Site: brandenburg
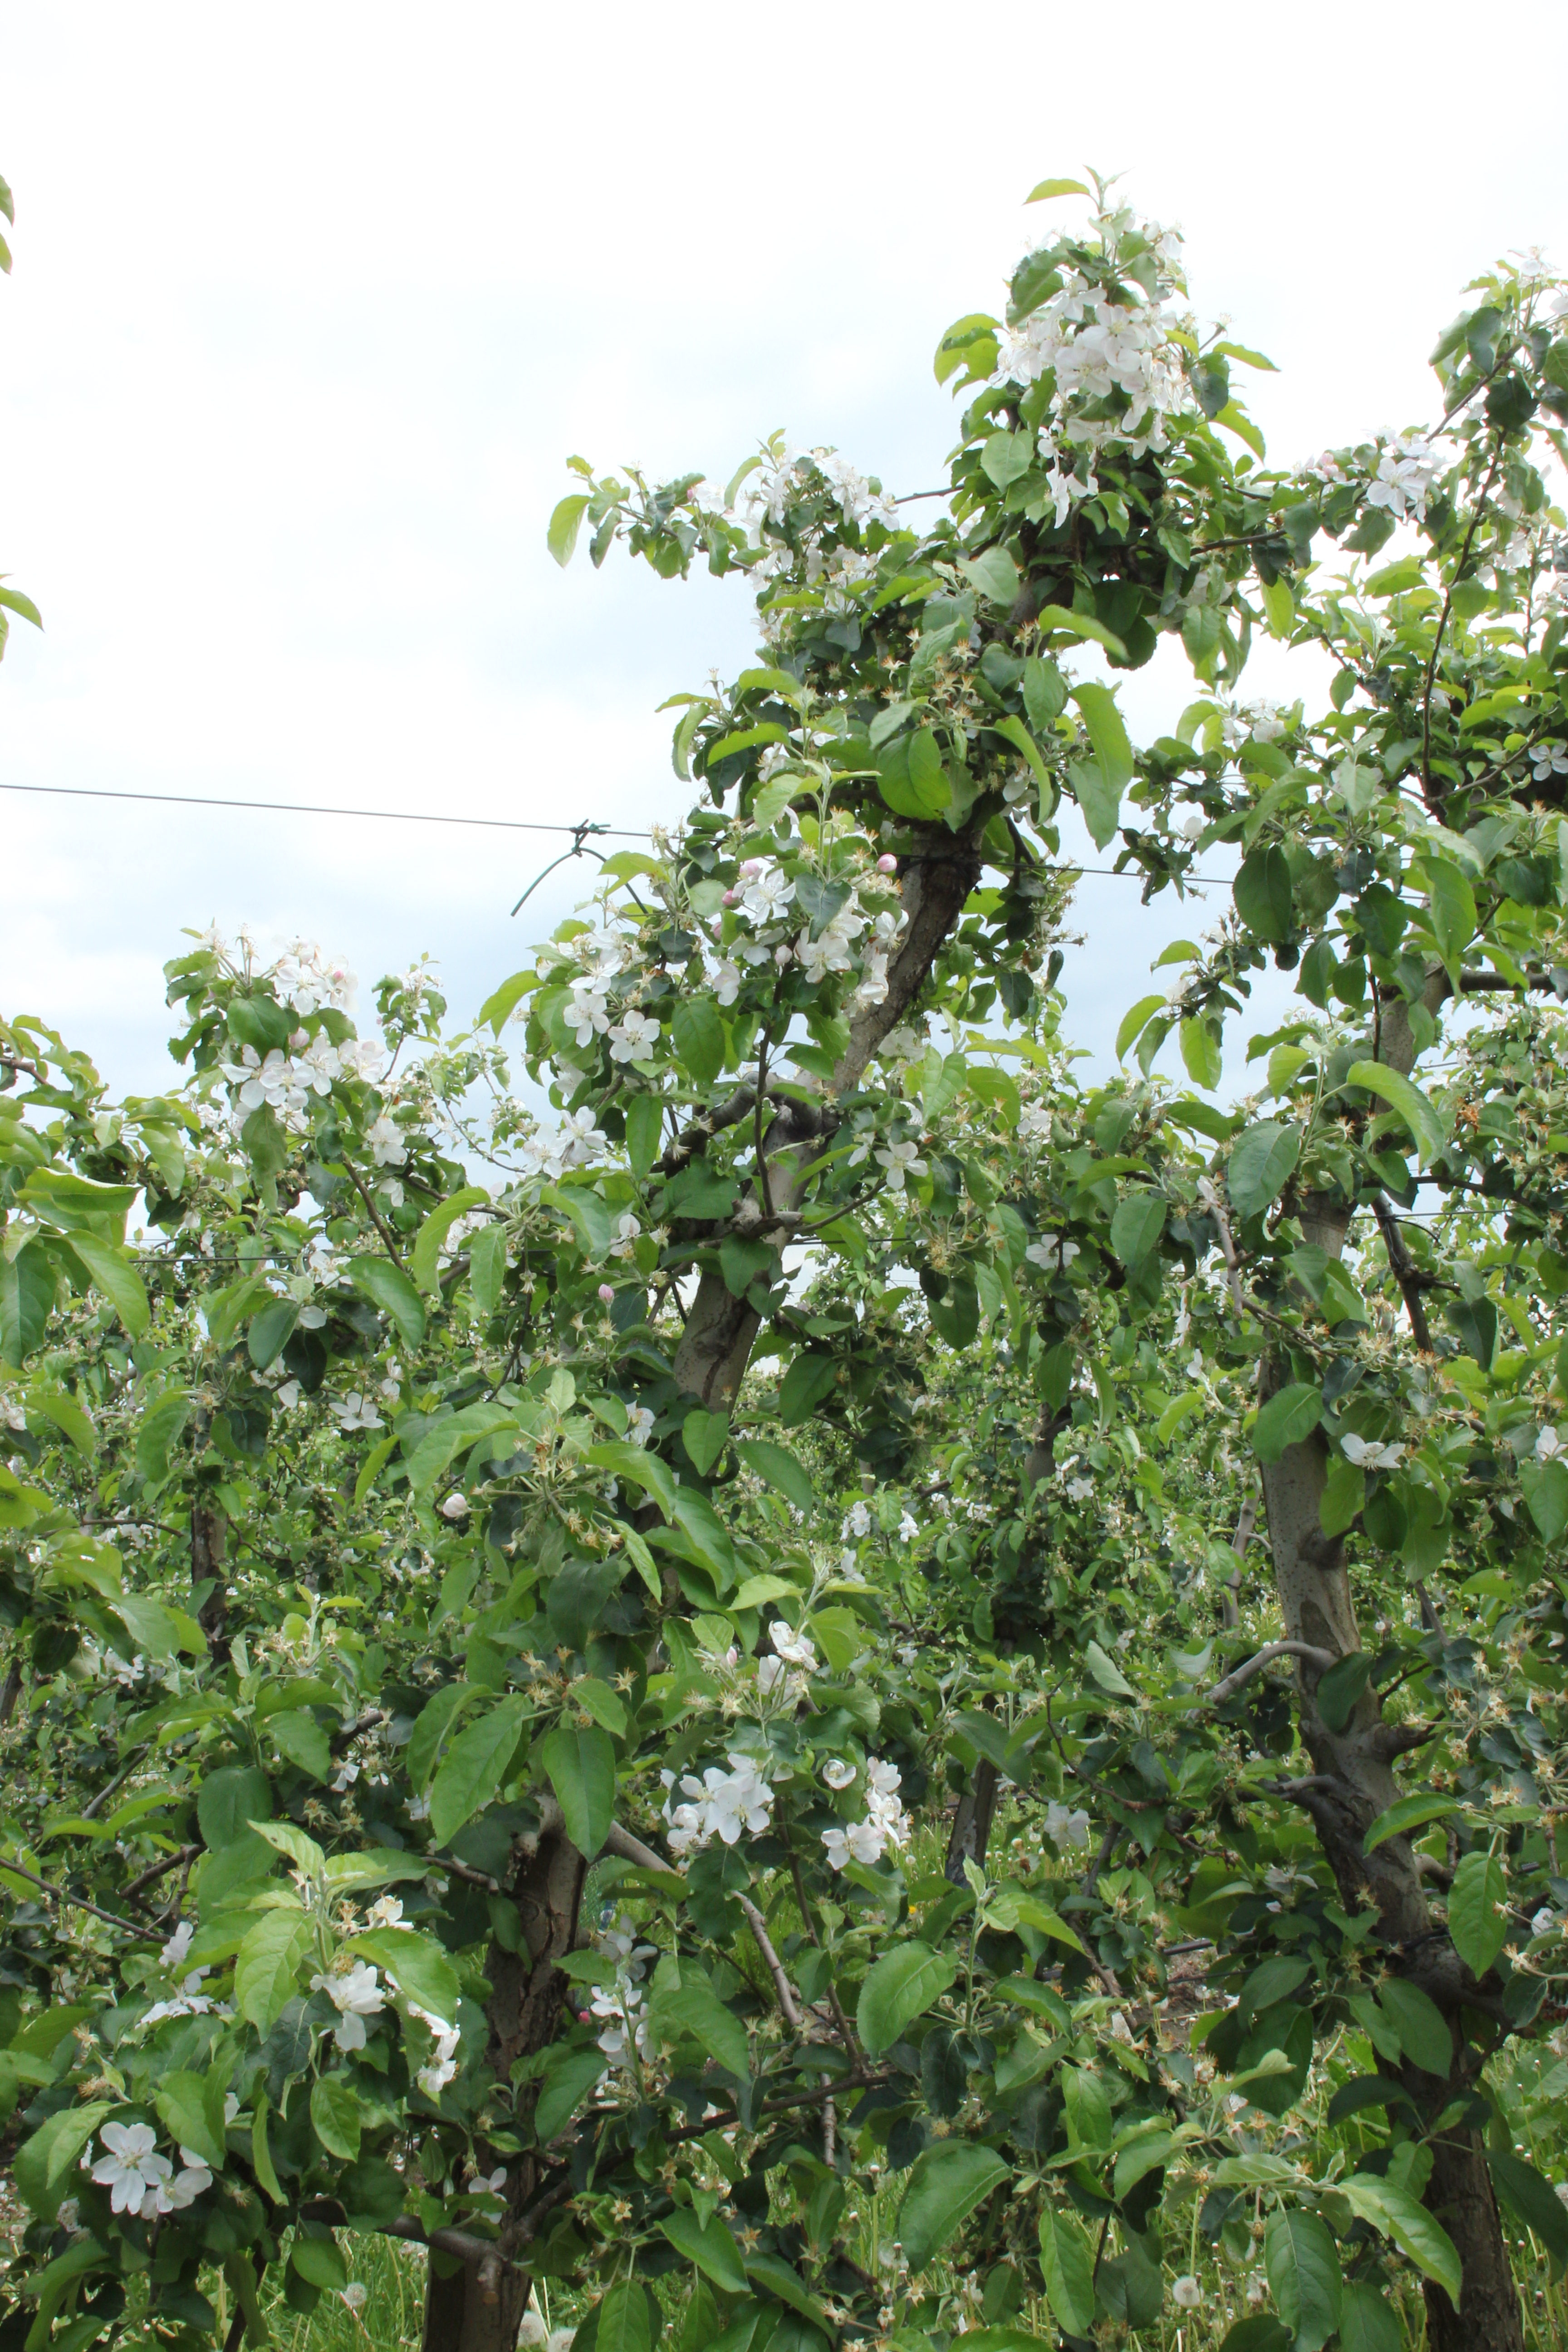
Growth stage (BBCH 67): Flowering